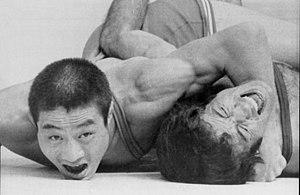
Kiyomi Katō, né le 8 mars 1948 à Asahikawa, est un lutteur japonais, champion olympique de lutte libre lors des Jeux olympiques d'été de 1972 à Munich.